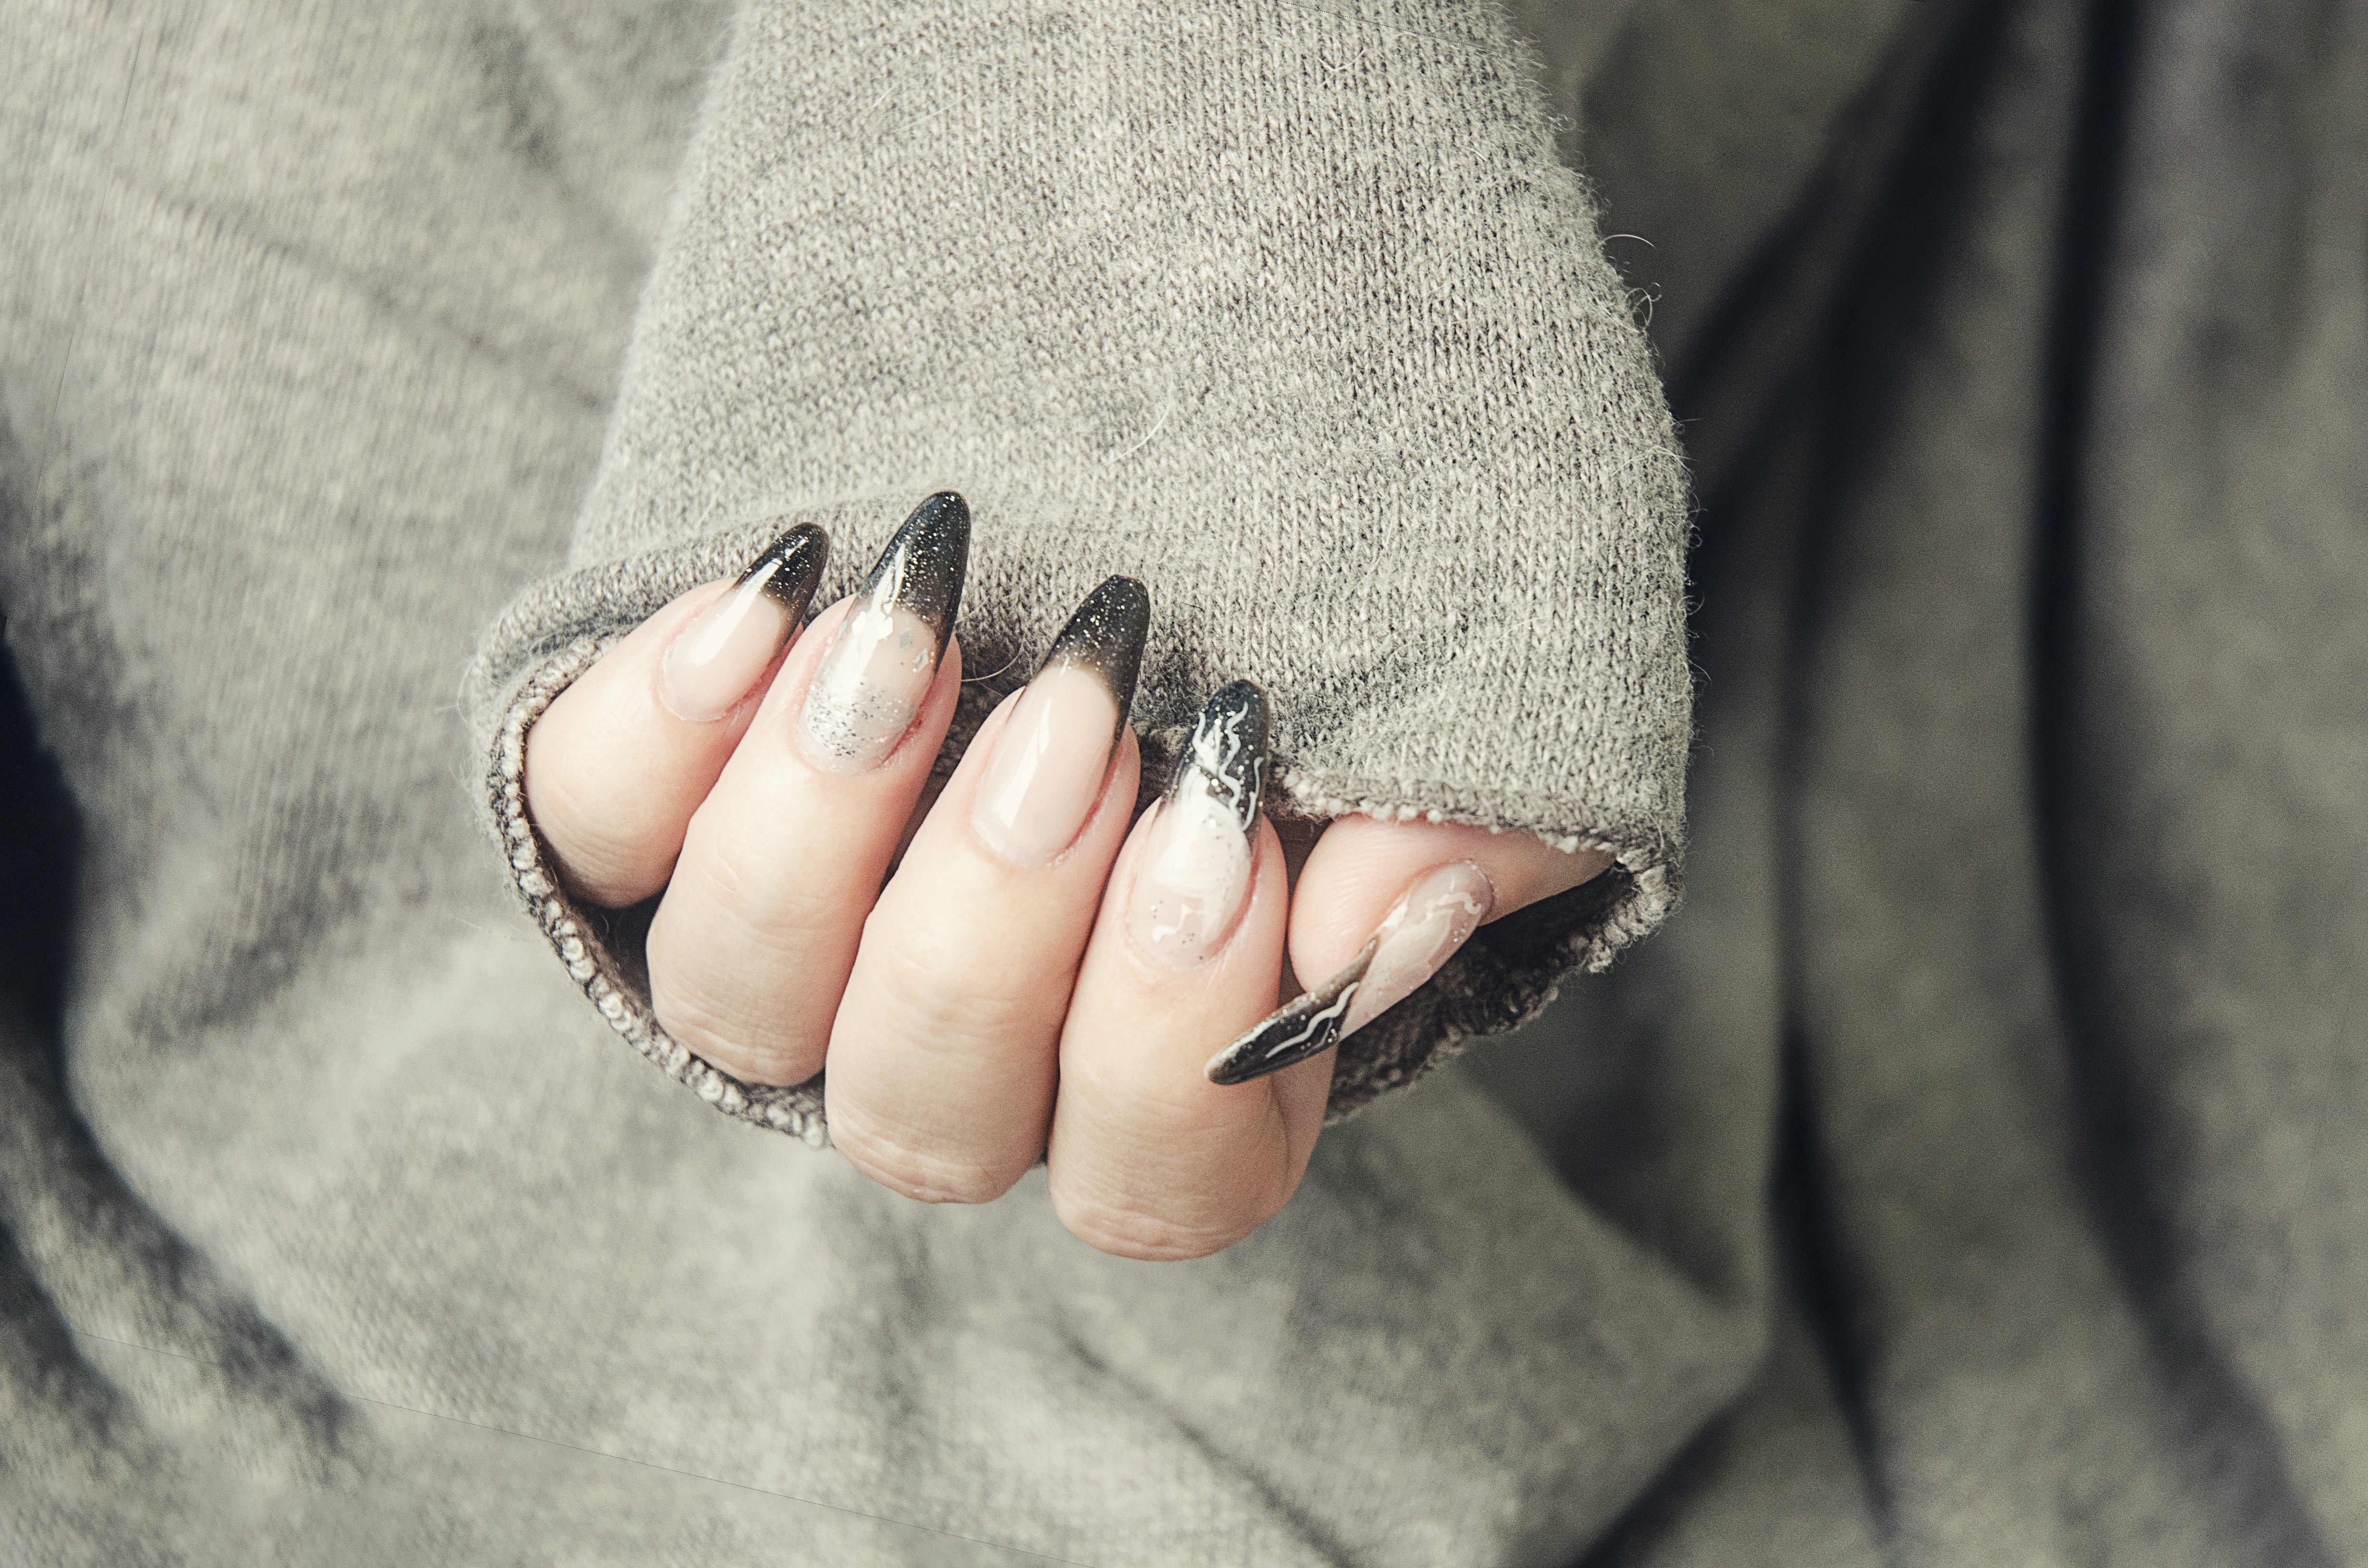
hand, woman, white, female, leg, model, young, finger, child, nail, manicure, close up, human body, art, glasses, footwear, skin, beauty, nails, acrylic, sense, nail art, gel nails